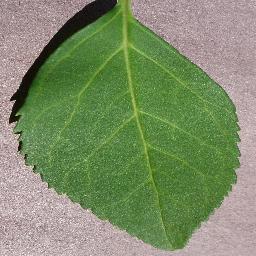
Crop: cherry
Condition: (including_sour)_healthy